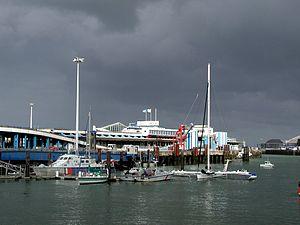
Le port de Boulogne-sur-Mer Boulogne-sur-Mer Boulogne port, France
Le port de Boulogne-sur-Mer est un port maritime situé sur la façade ouest de la région Hauts-de-France, au bord du pas de Calais, le détroit le plus fréquenté du monde par le trafic maritime international. C'est le premier port de pêche français avec une flottille diversifiée de près de 150 bateaux. Il fut également un important port de liaison avec l'Angleterre jusqu'à la fin du XXᵉ siècle.
Boulogne-sur-Mer est une commune française, sous-préfecture du département du Pas-de-Calais en région Hauts-de-France. Ses habitants sont appelés les Boulonnais.